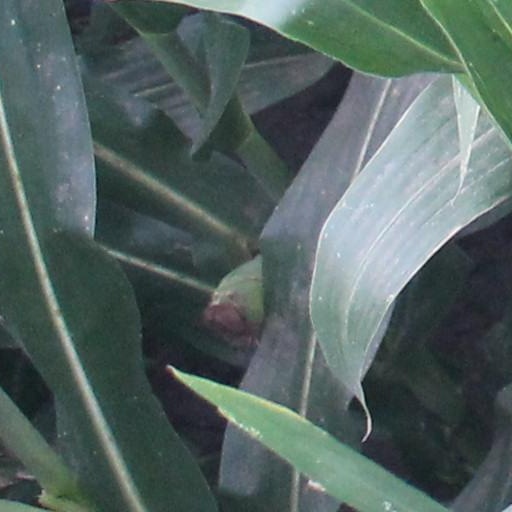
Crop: maize; corn